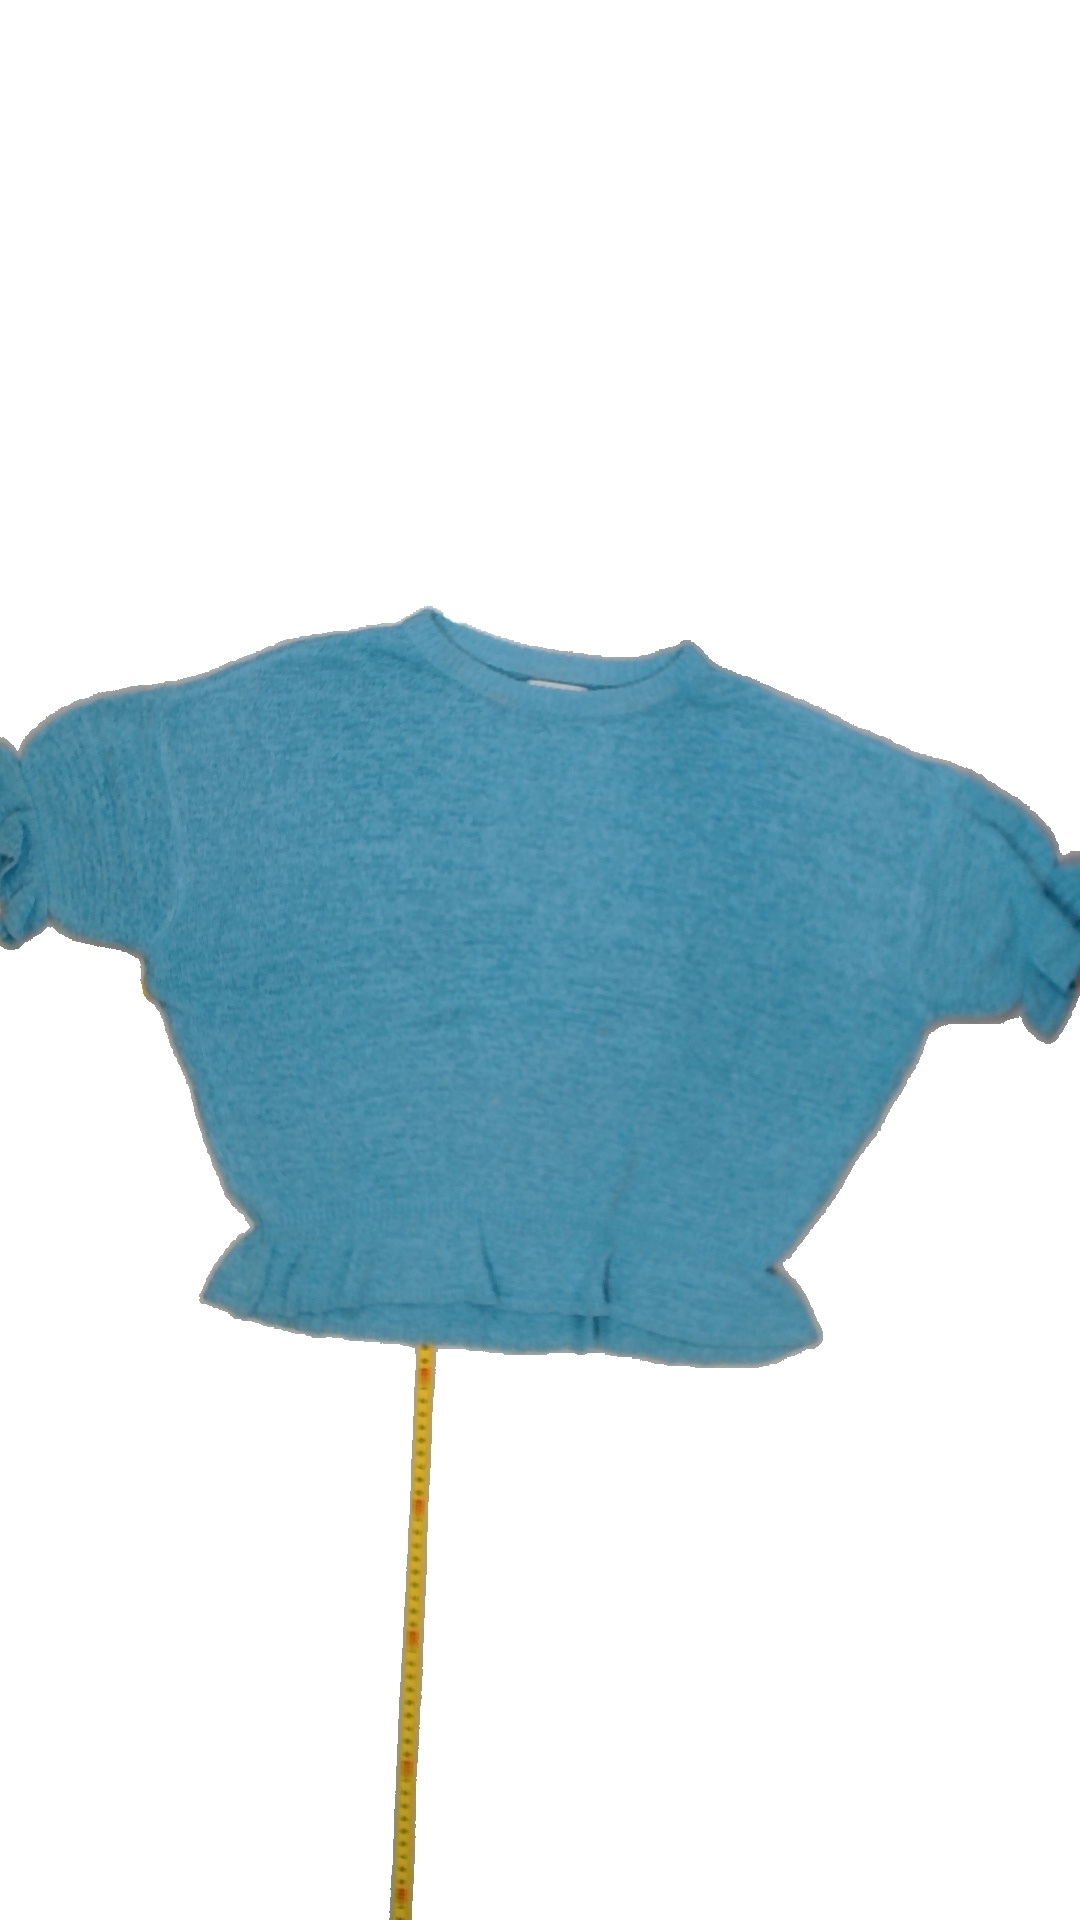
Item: Blouse (Ladies)
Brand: Not Applicable
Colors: Blue
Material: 58%acrylic 42%nylon
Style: No trend
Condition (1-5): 5
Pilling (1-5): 5
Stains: No
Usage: Reuse
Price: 50-100